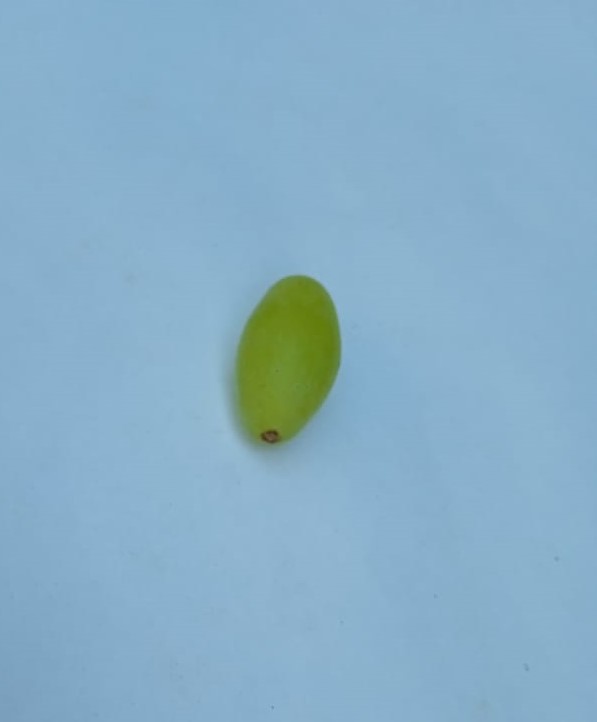
Fruit: grape
Condition: fresh